Secret of the Stars

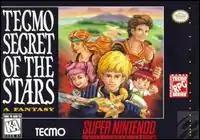
North American cover art

Secret of the Stars, known as in Japan, is a role-playing video game released in 1993 and developed and published by Tecmo for the Super Nintendo Entertainment System.